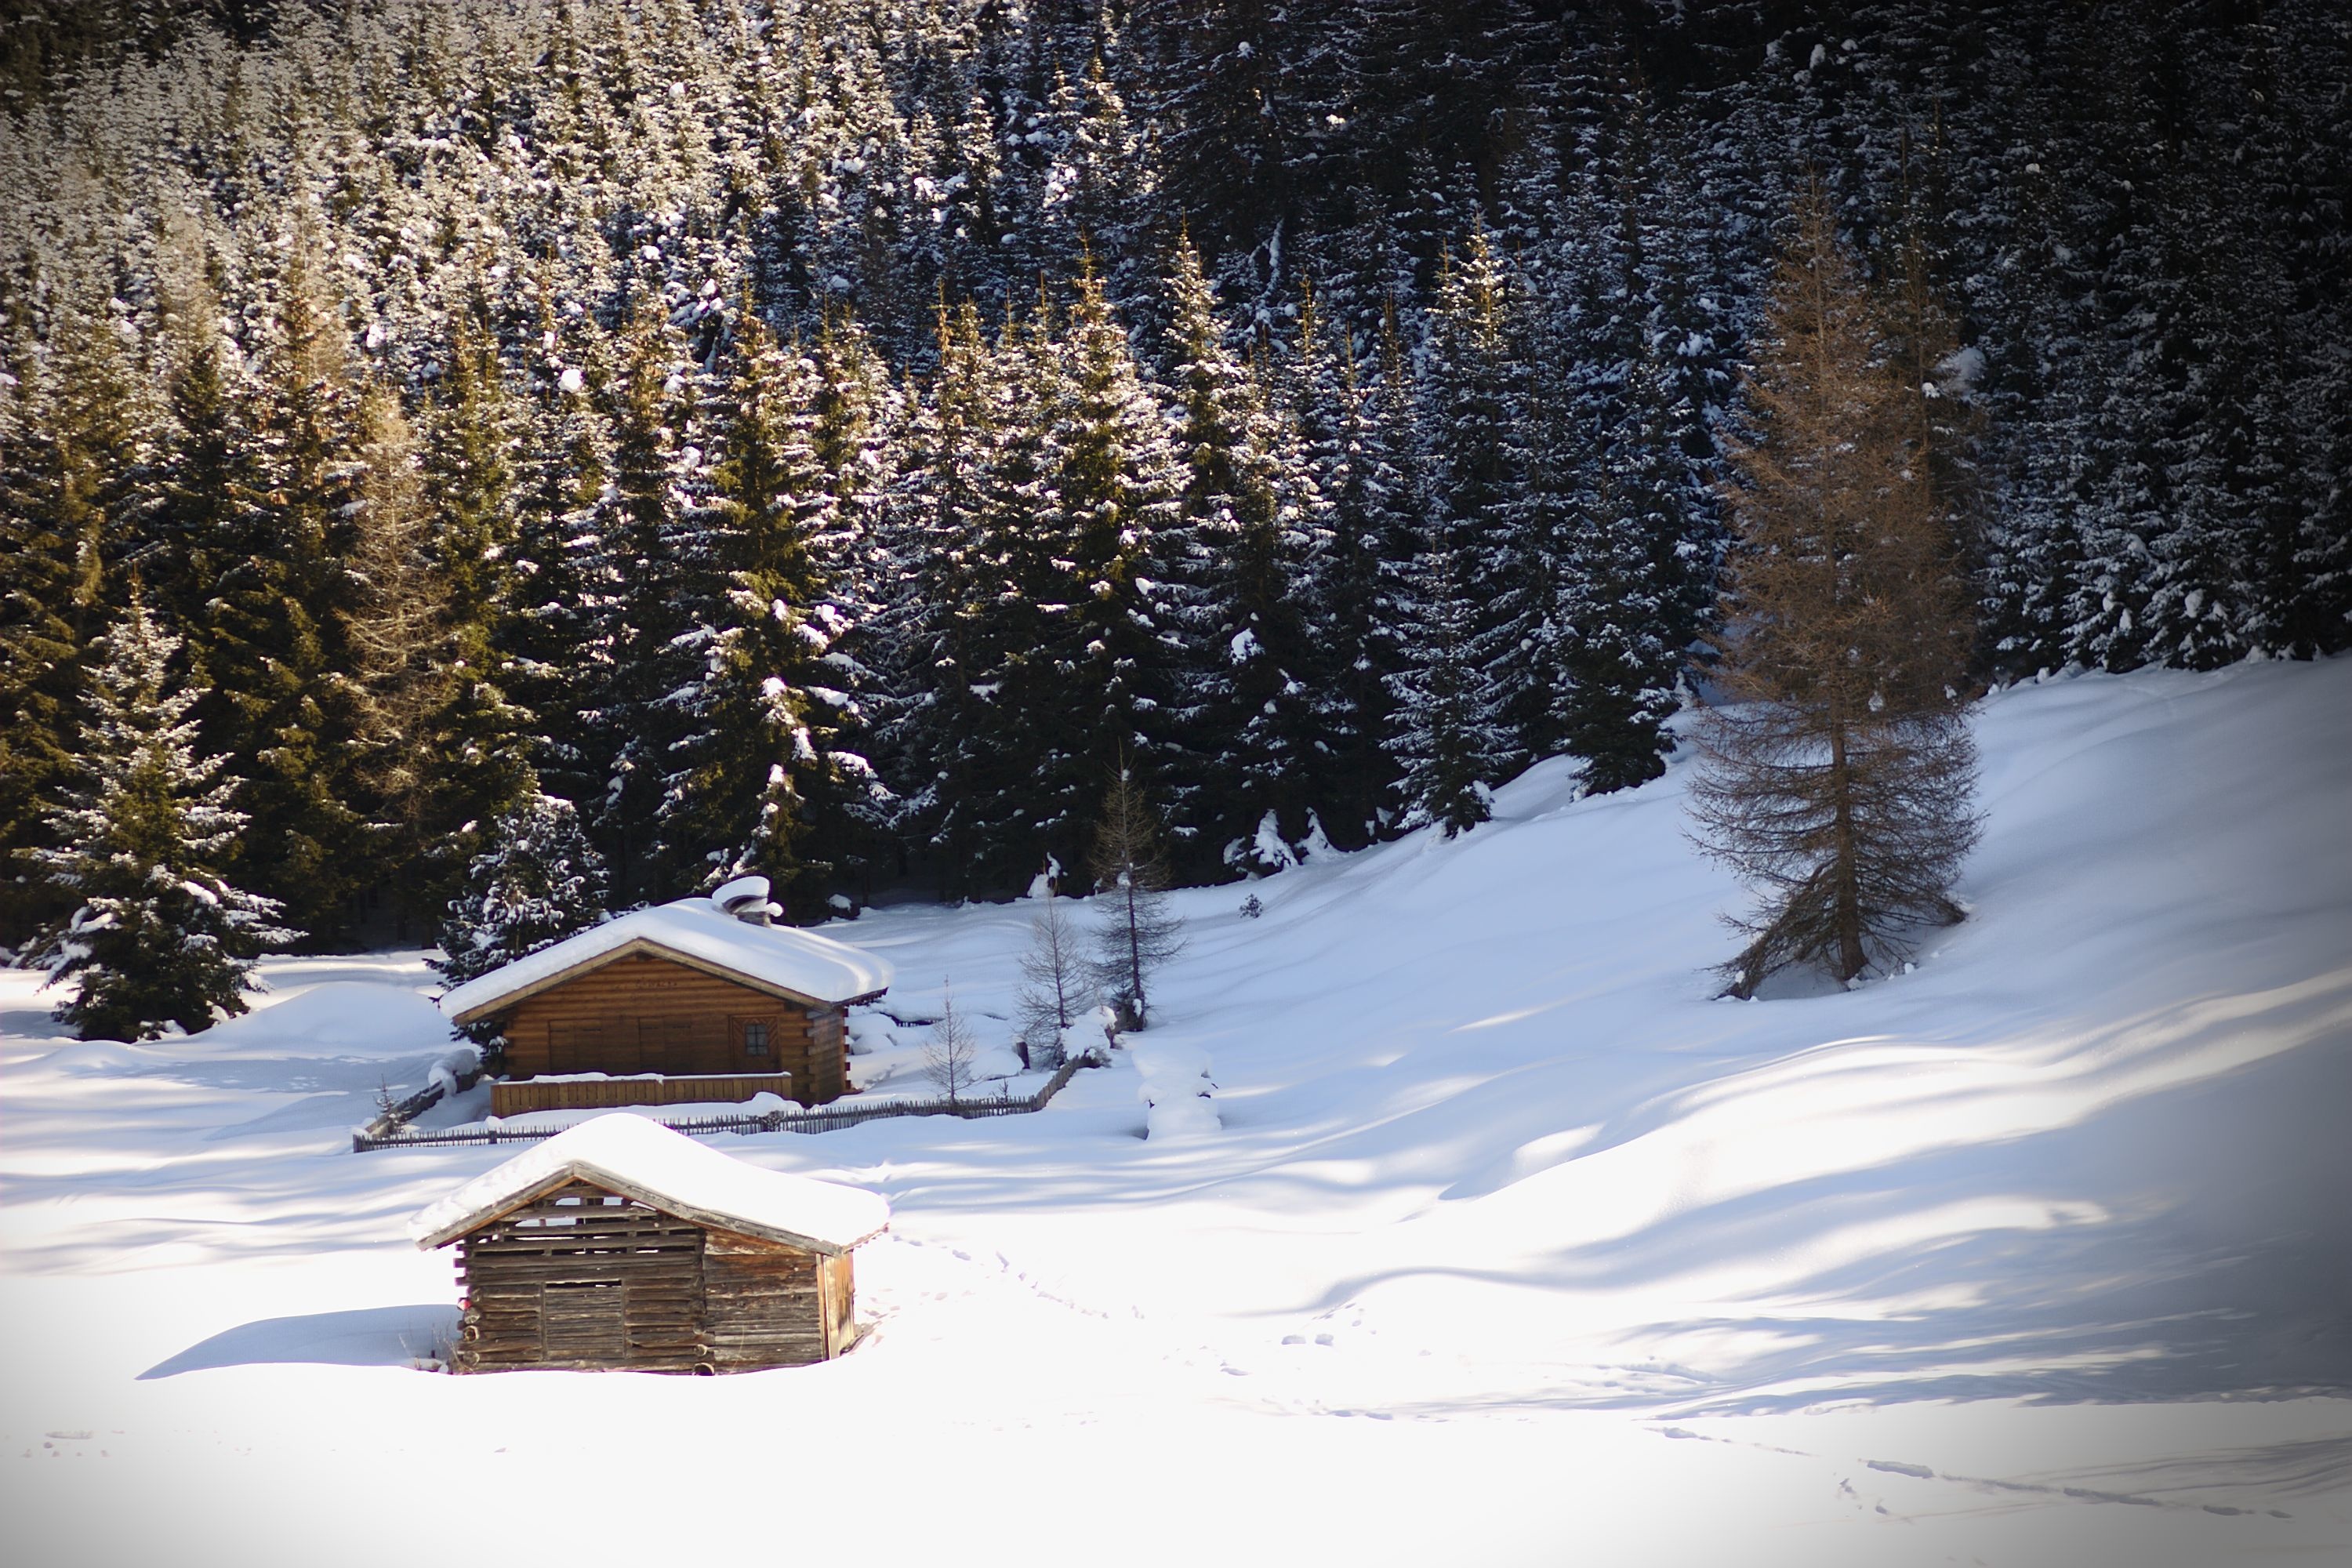
tree, mountain, snow, winter, weather, season, winter sport, footwear, woody plant, geological phenomenon